Józef Śliwiński

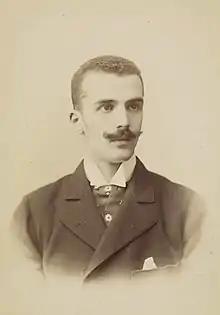
Józef Śliwiński, 1895

Józef Śliwiński (15 December 1865, in Warsaw – 1930) was a Polish classical pianist, one of the outstanding interpreters of the poetic and romantic repertoire, especially Chopin and Schumann. He was taught by Theodor Leschetizky and Anton Rubinstein. For many years he was professor of piano at the Riga Conservatory. He lived in Warsaw from 1918.